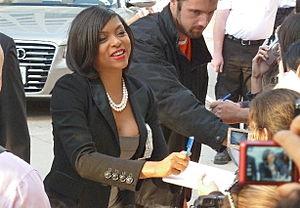
Taraji Penda Henson est une actrice, chanteuse et auteure américaine, née le 11 septembre 1970 à Washington, D.C..